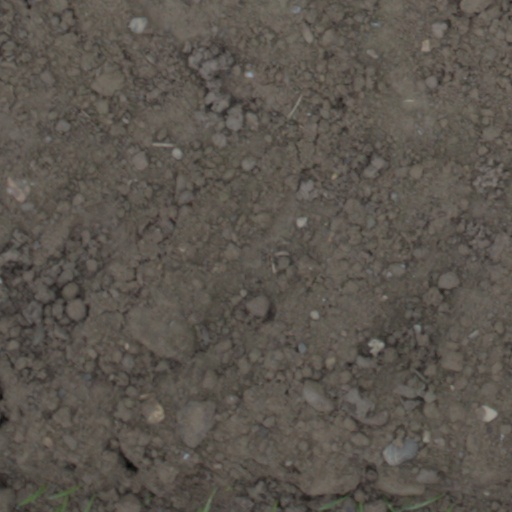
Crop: wheat